Legends of the coco de mer

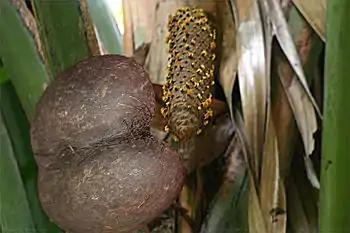
Photo collage showing the female coco de mer fruit with no husk as well as the male coco de mer catkin

New legends about the coco de mer came into existence after 1743, when the real coco de mer trees were discovered. Fruits of coco de mer are developed only on female trees. Male trees have long phallic-looking catkins. Because of these unusual, erotic shapes, some people believed that the trees made passionate love on stormy nights. According to the legend, male trees uproot themselves, and approach female trees. Apparently the love-making trees are rather shy, and the legend has it that whoever sees the trees mating will die or go blind. The fact that even now the pollination of the coco de mer is not fully understood is one of the factors behind the legend.